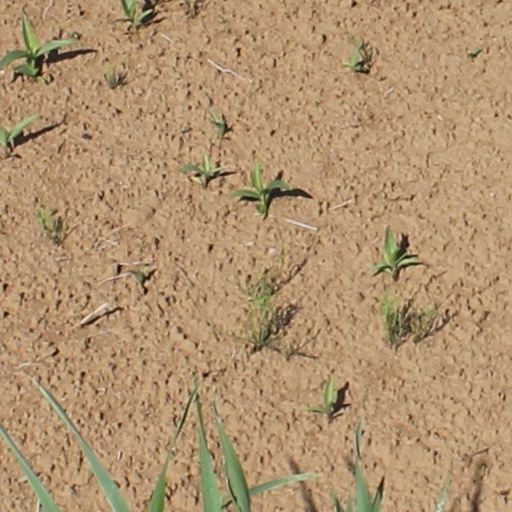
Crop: wheat